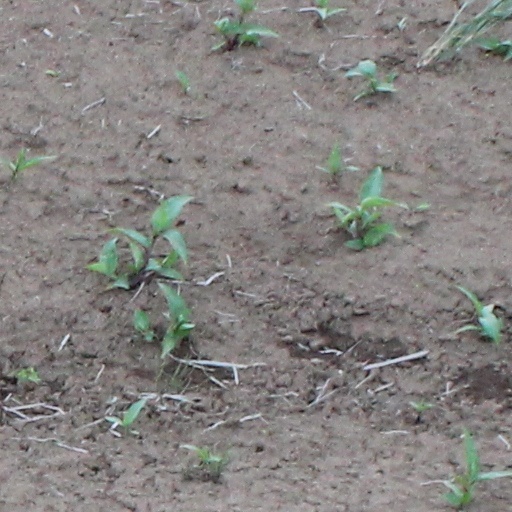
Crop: wheat